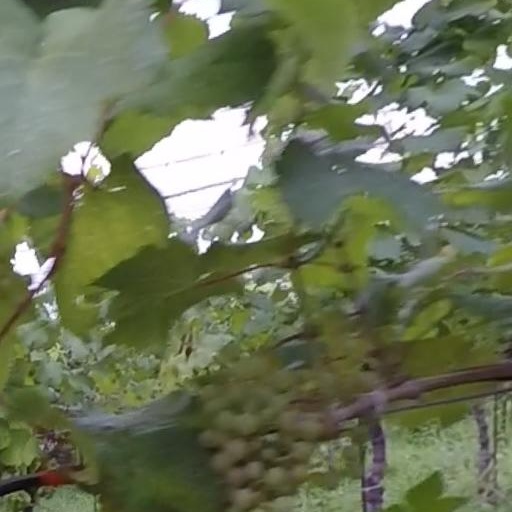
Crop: grape